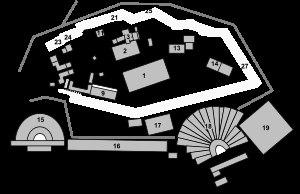
L’ancien temple d'Athéna était l'un des monuments centraux de l'Acropole d'Athènes. Il était dédié à Athéna Polias, la divinité poliade d'Athènes, qu'on retrouve sur ses monnaies.
L’Éleusinion était un temple dédié à Déméter situé sur l'Acropole d'Athènes. Il contenait les objets sacrés utilisés lors des Mystères d'Éleusis. Xénophon, dans son ouvrage Sur l'équitation rappelle que Simon d'Athènes, un hipparque, a érigé, à Athènes, un cheval d’airain qu’on voyait près de l’Éleusinion.